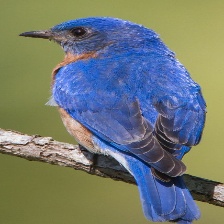
Species: EASTERN BLUEBIRD
Scientific name: SIALIA SIALIS